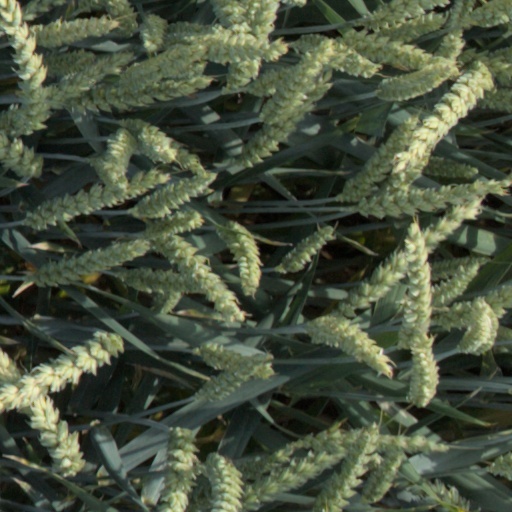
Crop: wheat